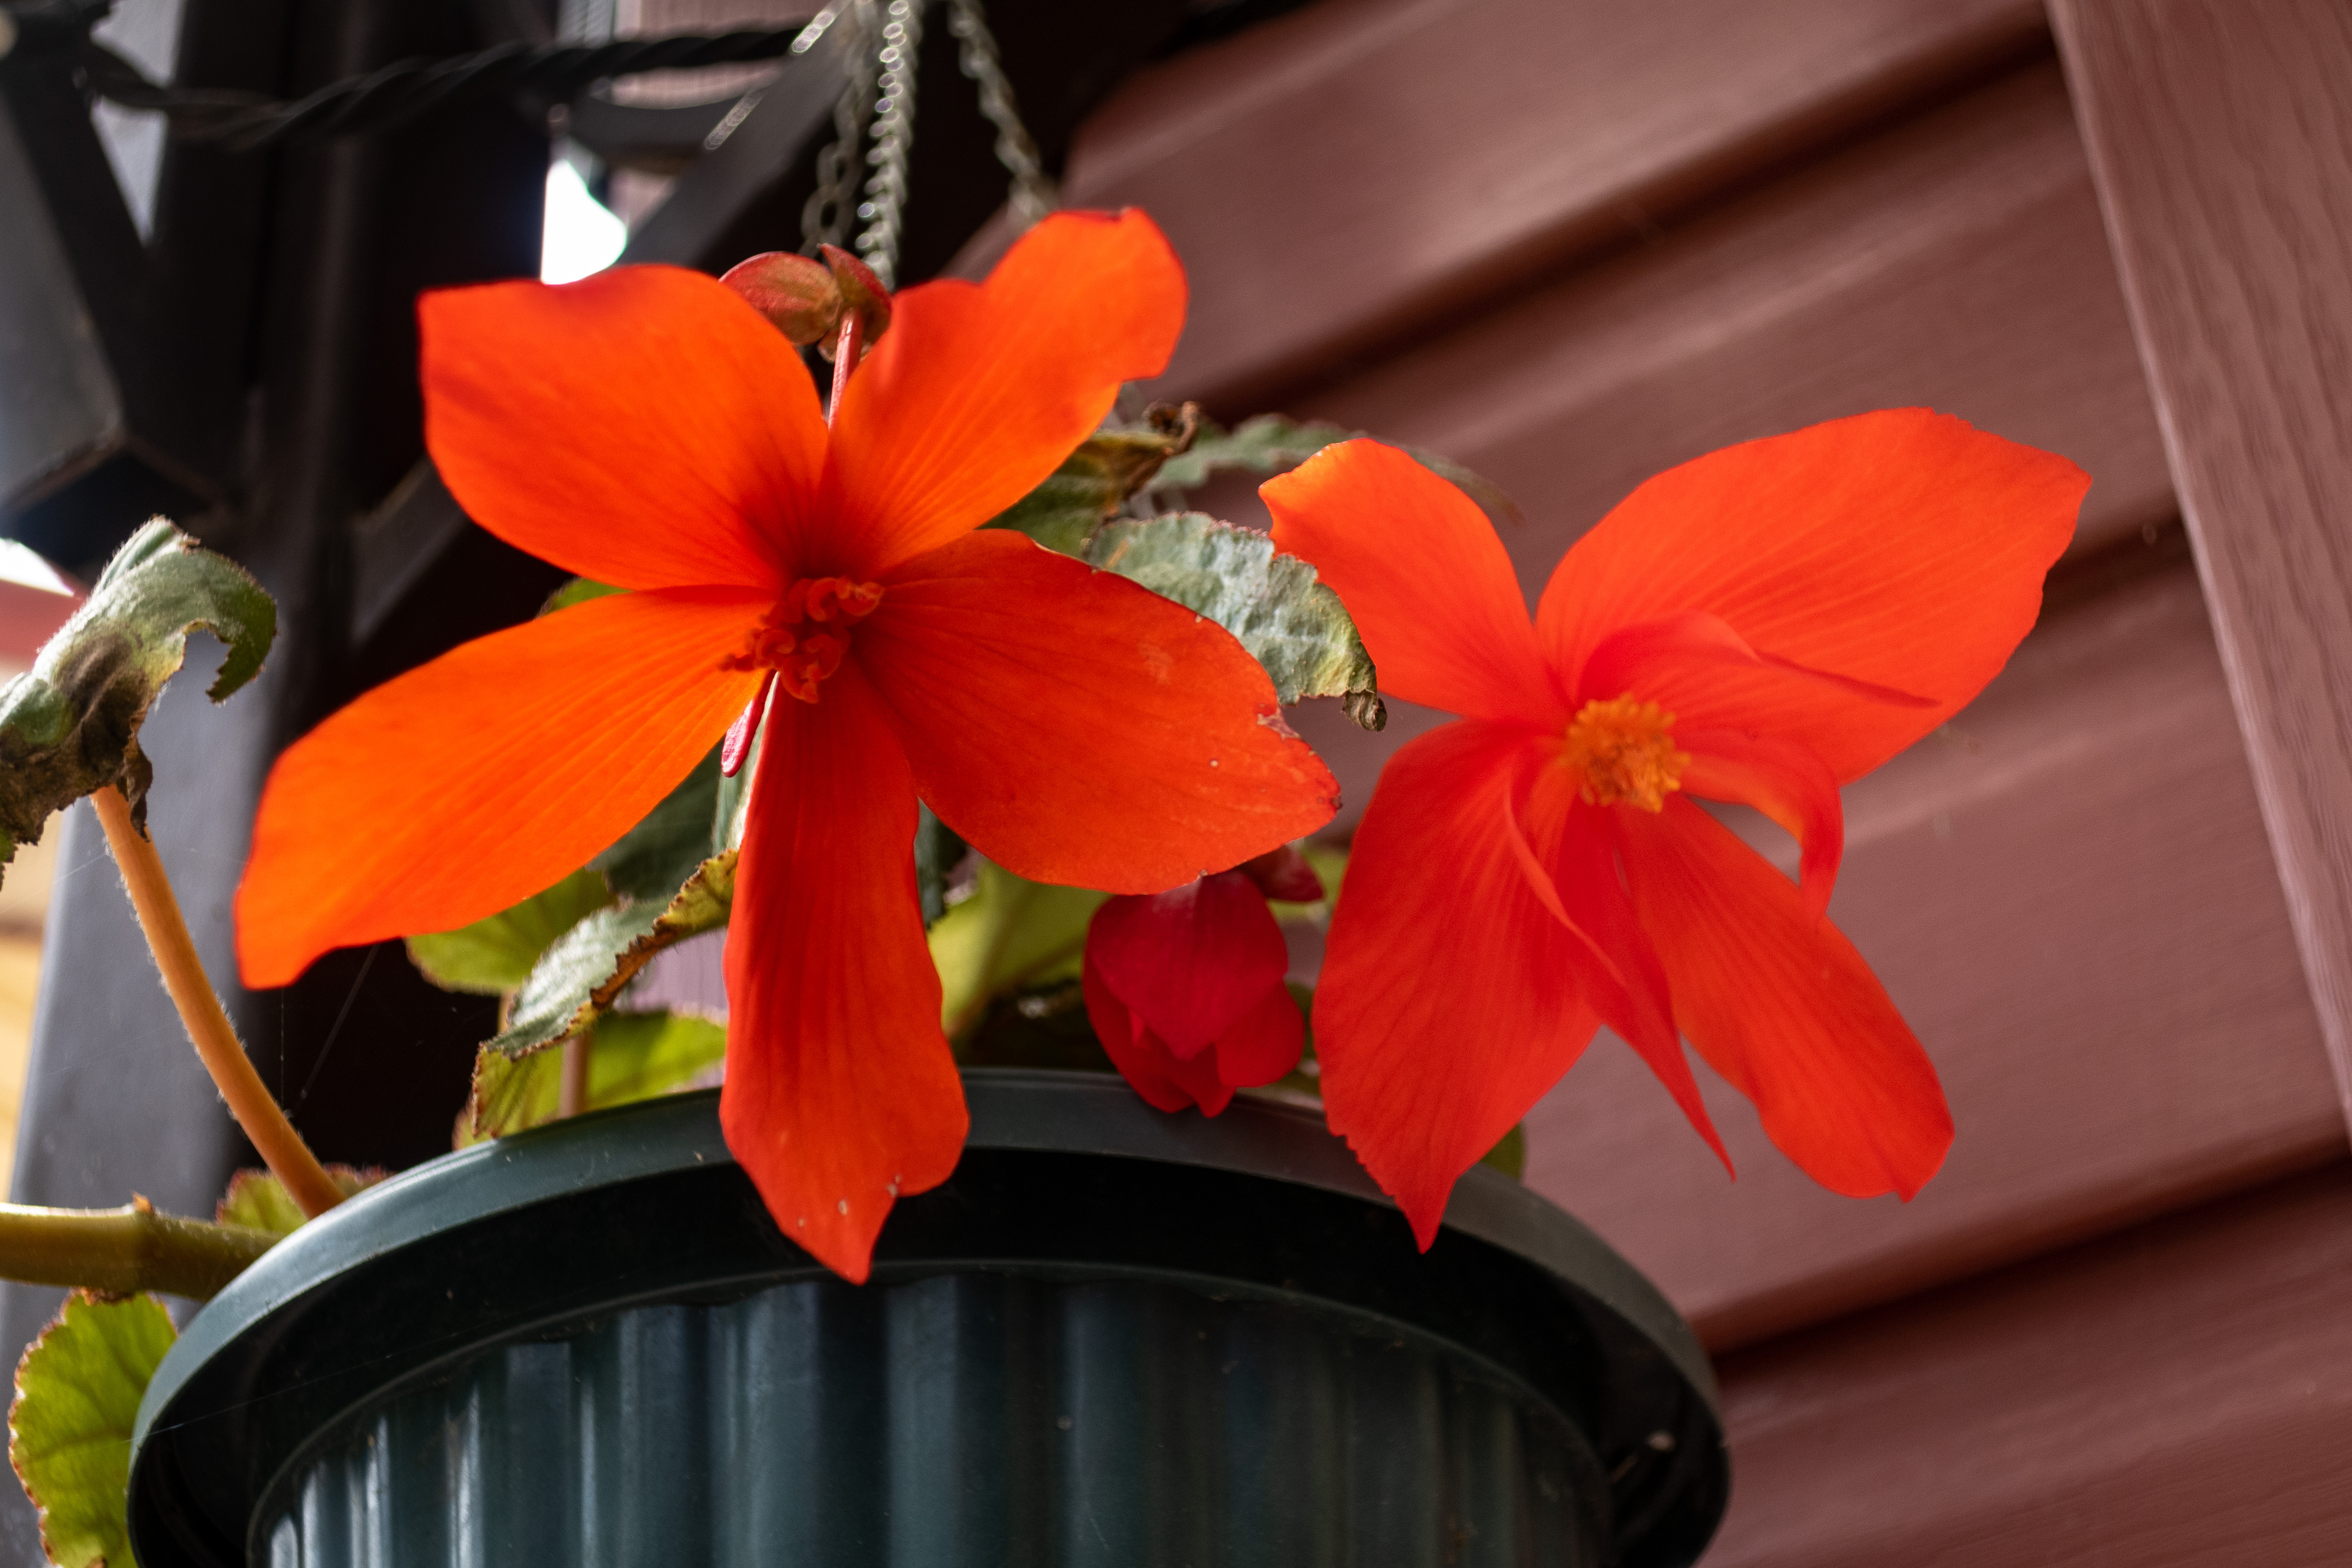
flowers, petals, nature, colorful, flower, flower garden, smell, living, happiness, summer, bloom, plants, garden, village, rural area, plant, houseplant, flowerpot, petal, orange, terrestrial plant, hat, flowering plant, automotive wheel system, Pedicel, herbaceous plant, annual plant, art, carmine, plant stem, still life photography, cut flowers, peach, perennial plant, floristry, flower arranging, pedestal, cattleya, coquelicot, artifact, lily family, floral design, orchid, amaryllis family, moth orchid